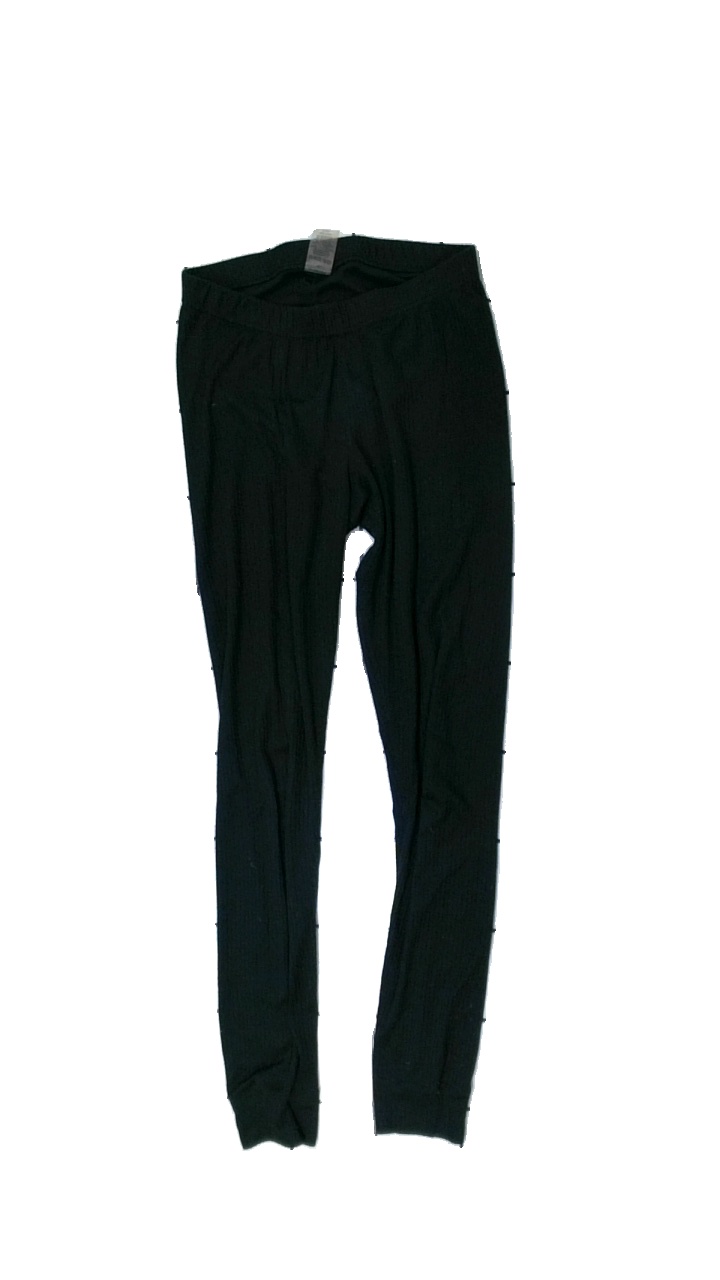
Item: Tights (Ladies)
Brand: Newbody
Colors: Black
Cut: Regular
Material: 100% polyester
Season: All
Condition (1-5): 2
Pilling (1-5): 1
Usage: Export
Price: <50